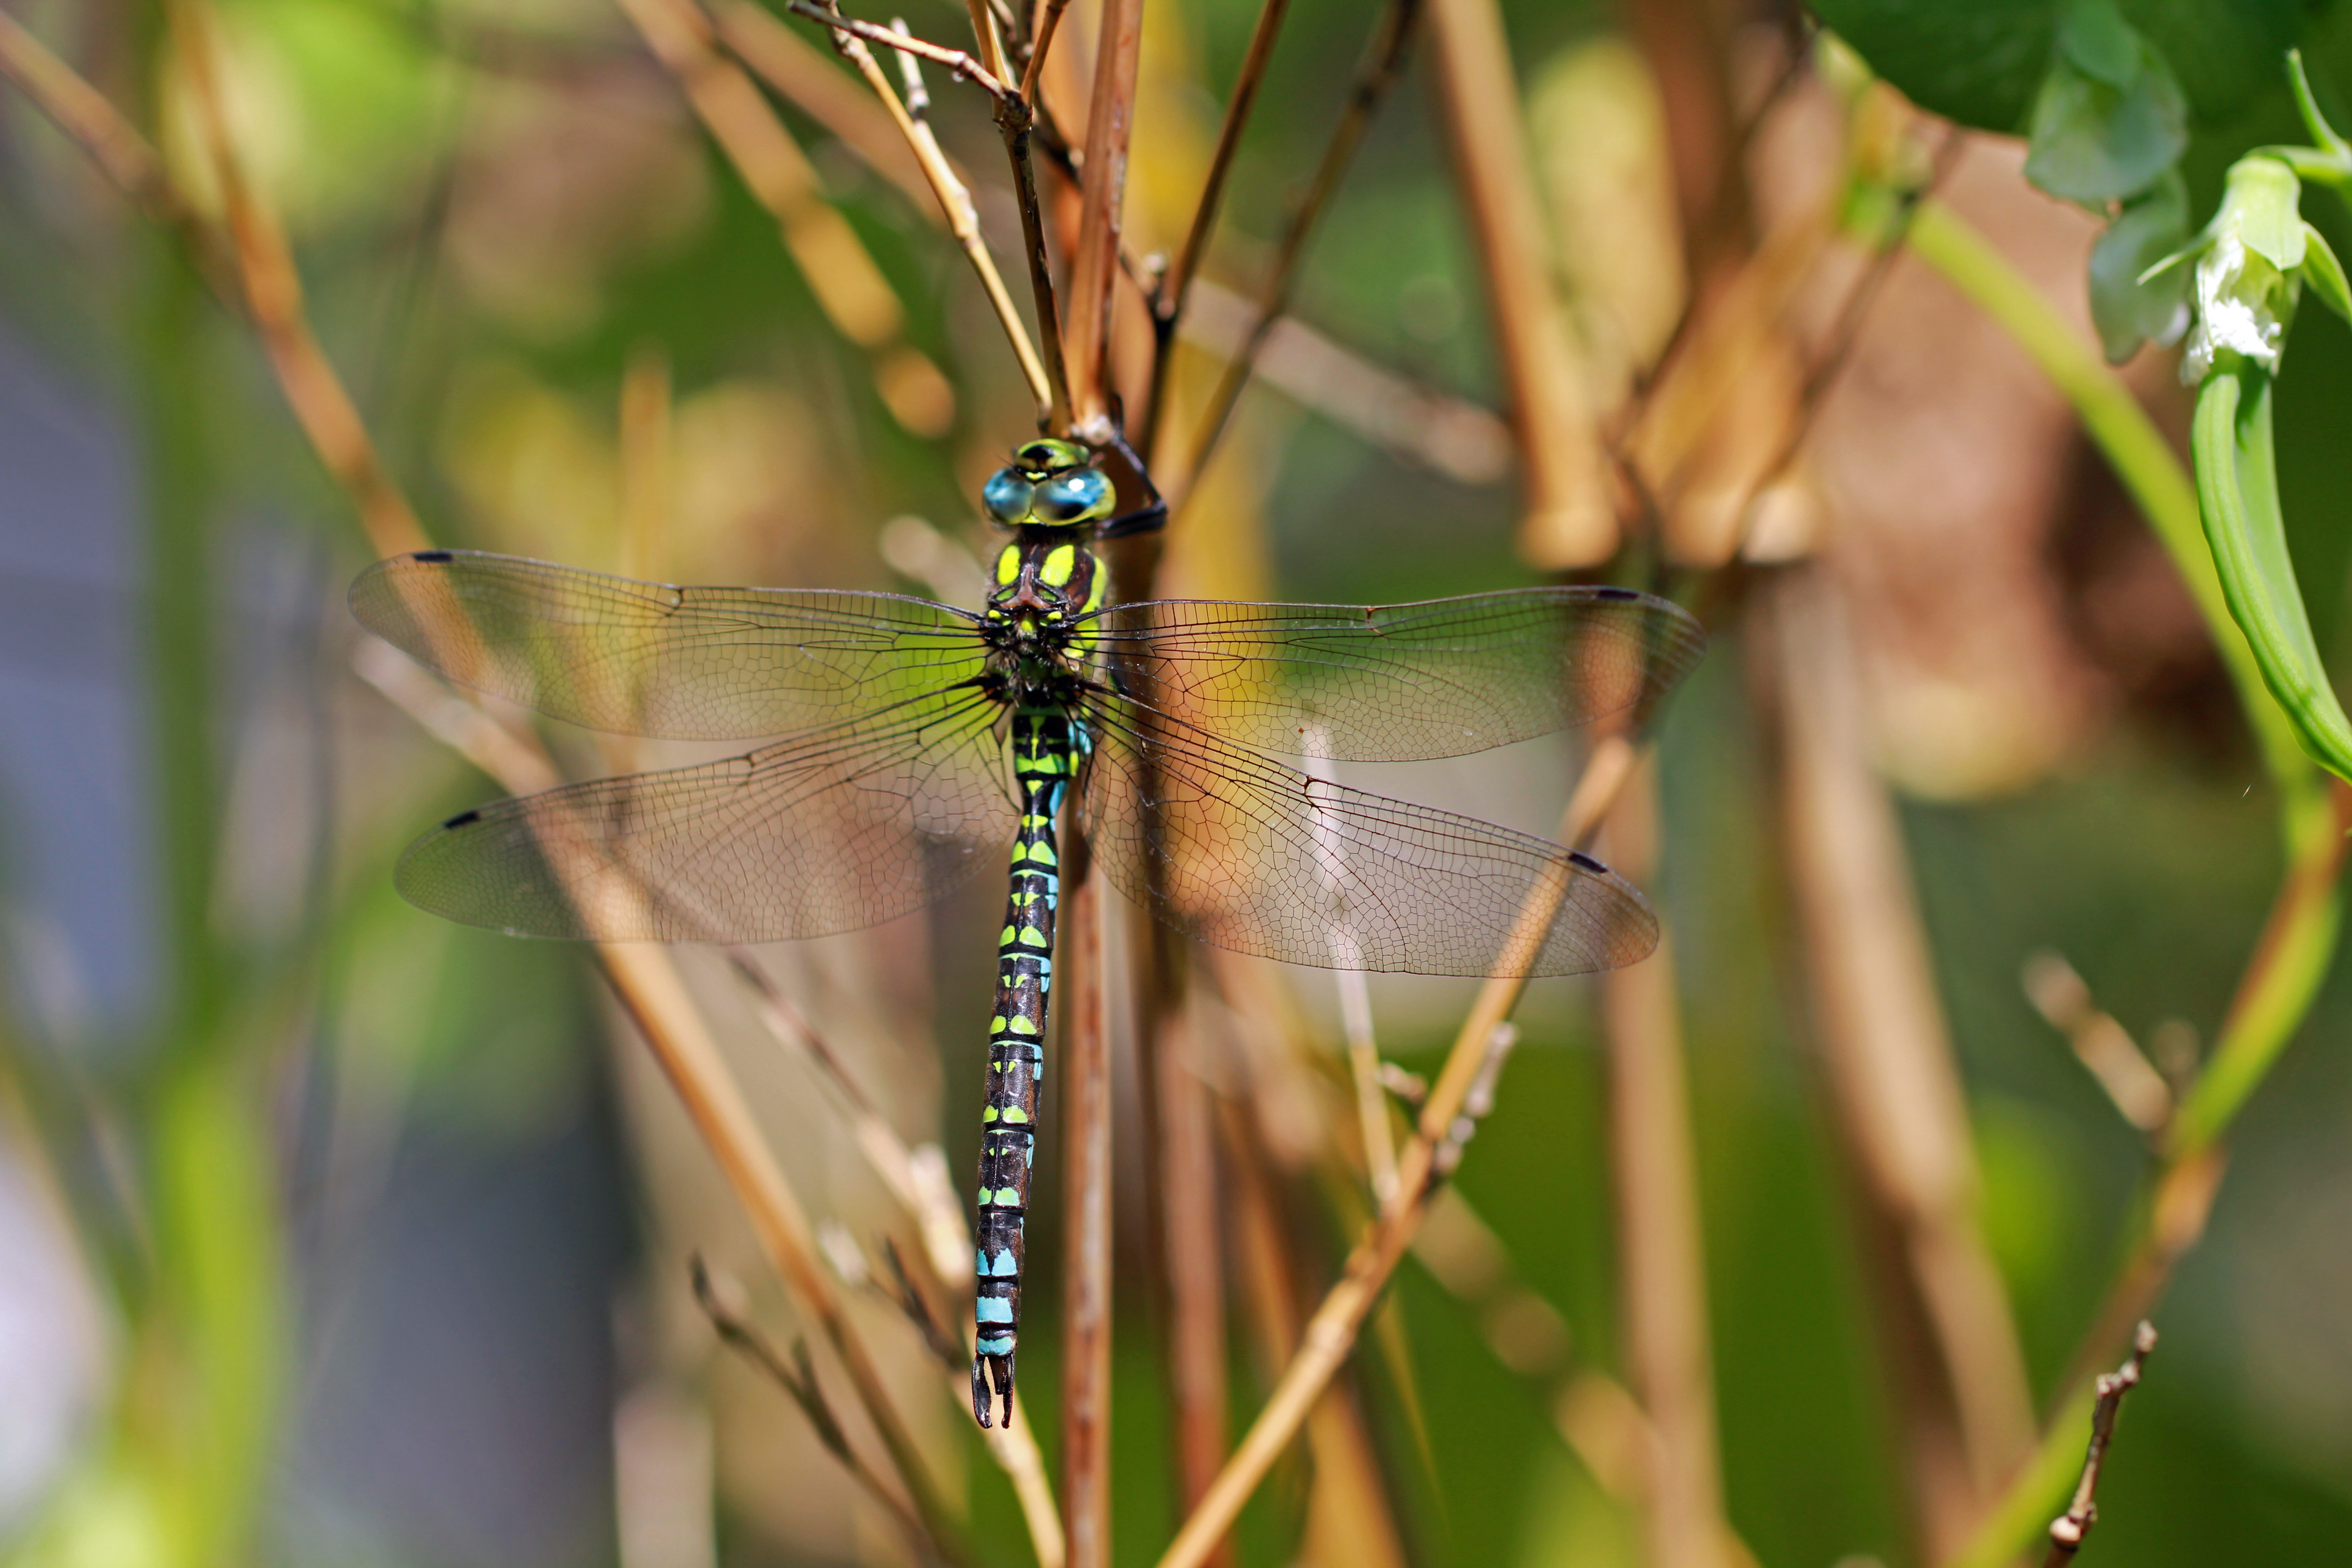
nature, plant, flower, spring, green, insect, macro, close, fauna, invertebrate, close up, blade of grass, animals, dragonfly, damselfly, macro photography, arthropod, plant stem, dragonflies and damseflies